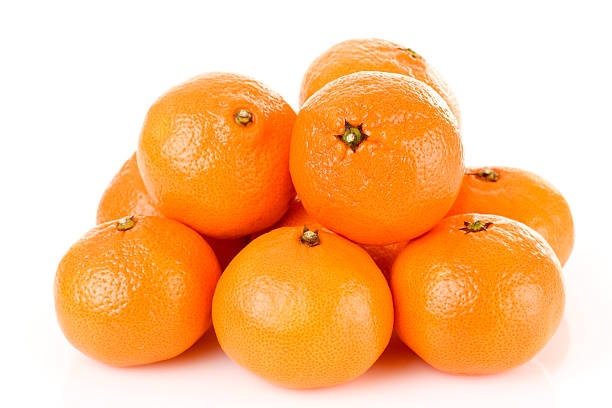
Label: mandarine